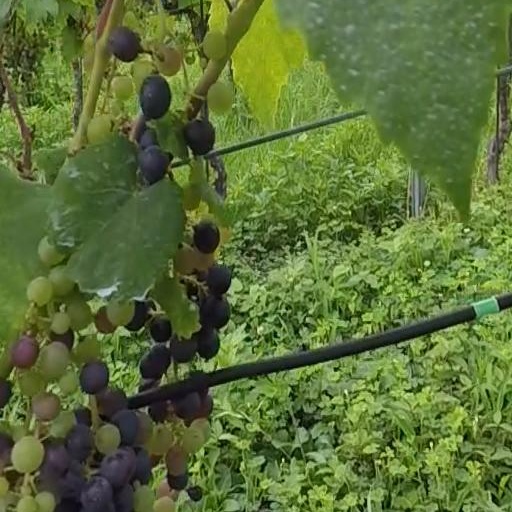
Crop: grape